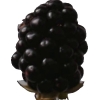
Label: blackberry